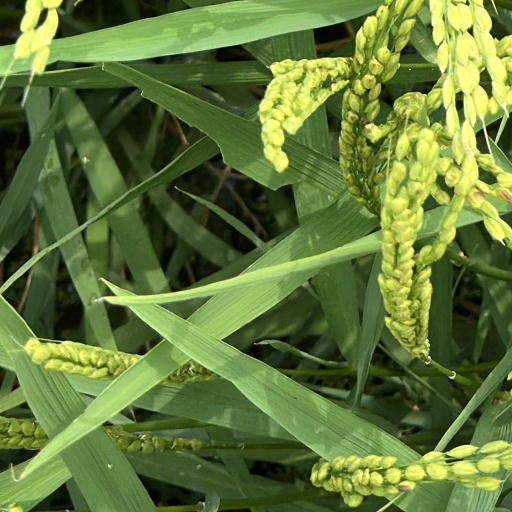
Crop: rice